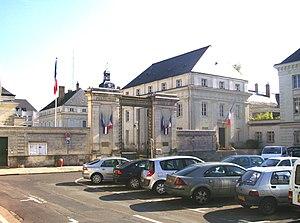
Préfecture d'Indre et Loire à Tours.
Le département d'Indre-et-Loire ou parfois Touraine est un département français situé en région Centre-Val de Loire. L'Insee et la Poste lui attribuent le code 37. Peuplé de 606 511 habitants, sa préfecture est Tours. Le département correspond à l'ancienne province de Touraine.
Ce tableau présente la liste de tous les monuments historiques classés ou inscrits dans la ville de Tours, Indre-et-Loire, en France.
La réunion du Conseil suprême interallié de Tours fut la dernière réunion de ce conseil réunissant dirigeants et chefs militaires français et britanniques de la Seconde Guerre mondiale. Elle se tint le 13 juin 1940 à la préfecture de Tours, en Indre-et-Loire où s'était replié le gouvernement français face à l'avancée allemande. Elle est la prolongation de la conférence de Briare qui s'était tenue les deux jours précédents.
L'histoire de Tours inventorie l'ensemble des évènements, anciens ou plus récents, liés à cette ville française
Tours est une ville de l'Ouest de la France, sur les rives de la Loire et du Cher, dans le département d'Indre-et-Loire, dont elle est le chef-lieu. La commune est le chef-lieu de la métropole Tours Val de Loire et constitutive, avec son intercommunalité, de l’une des 22 métropoles françaises officielles.
La conférence de Briare est le nom donné à l'avant-dernière réunion du Conseil suprême interallié, une structure réunissant les chefs de gouvernement et les chefs militaires britanniques et français au début de la Seconde Guerre mondiale. Elle se tient les 11 et 12 juin 1940 au château du Muguet, à Breteau dans le sud-est du Loiret, non loin de Briare. Alors que le gouvernement français s'est replié sur Tours et ses environs et que l'armée allemande progresse en France, cette réunion marque la première fracture entre les alliés français et britanniques sur la volonté de poursuivre de la guerre.